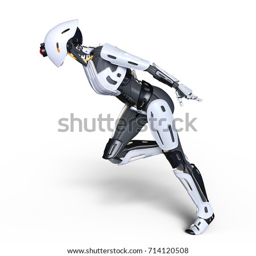
3d cg rendering of a female robot